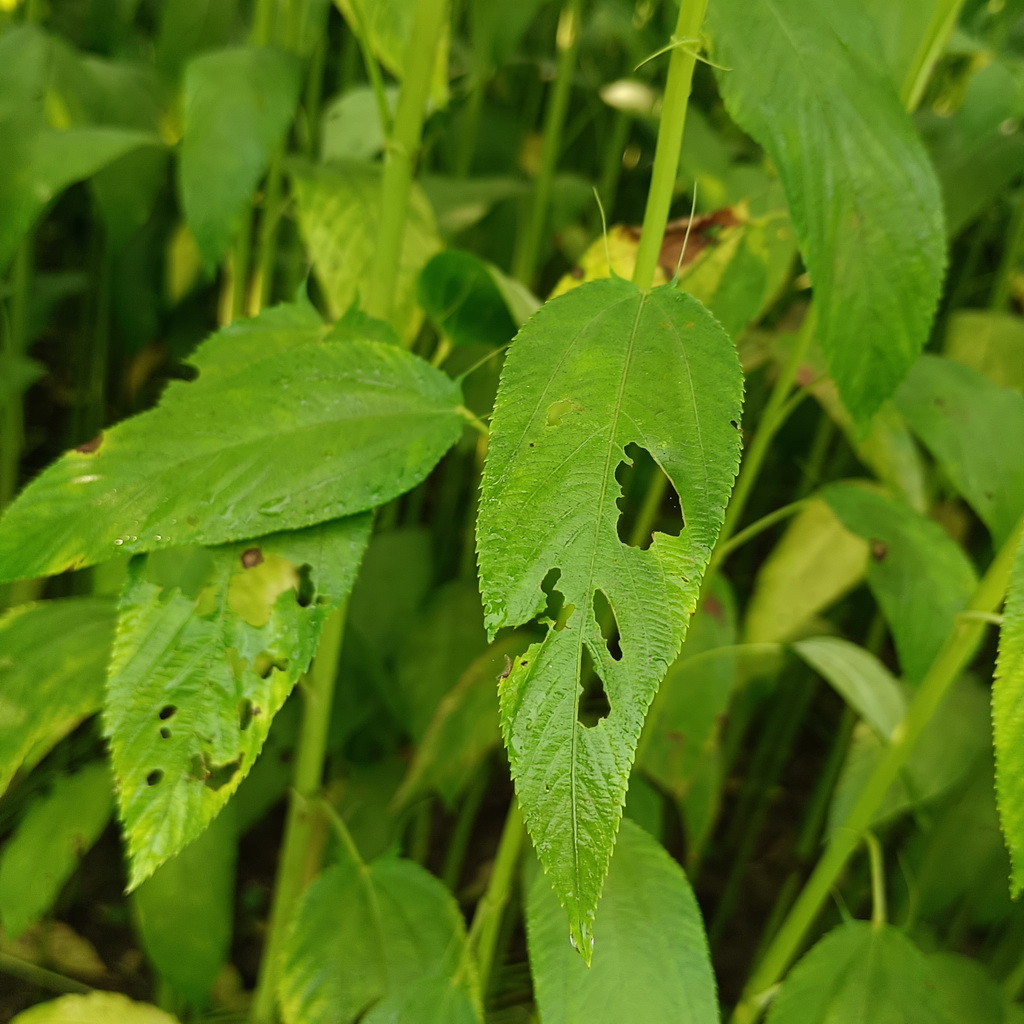
Label: Holed